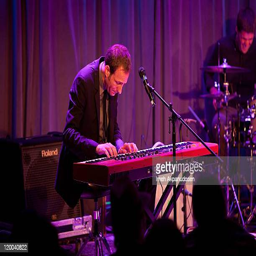
musical artist performs during homegrown the 88